Kostanayev House

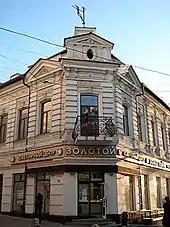
The Kostanayev House in 2017

The Kostanayev House is a building in the of Rostov-on-Don, Russia. The house is located at 37 at the intersection of Bolshaya Sadovaya Street and Semashko Lane. The building was designed in the Beaux-Arts style, and has the status of an object of cultural heritage of regional significance.